Ötzi

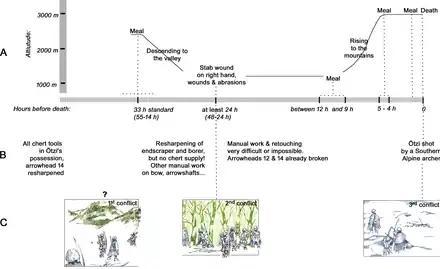
Reconstructions of Ötzi's last days, based on his last itinerary and meals, the state of his wounds, the causes of his death and the damaged and insufficient equipment, following multiple studies

The cause of death remained uncertain until 10 years after the discovery of the body. It was initially believed that Ötzi died from exposure during a winter storm. Later it was speculated that he may have been a victim of a ritual sacrifice, perhaps for being a chieftain. This explanation was inspired by theories previously advanced for the bodies recovered from peat bogs such as the Tollund Man and the Lindow Man.